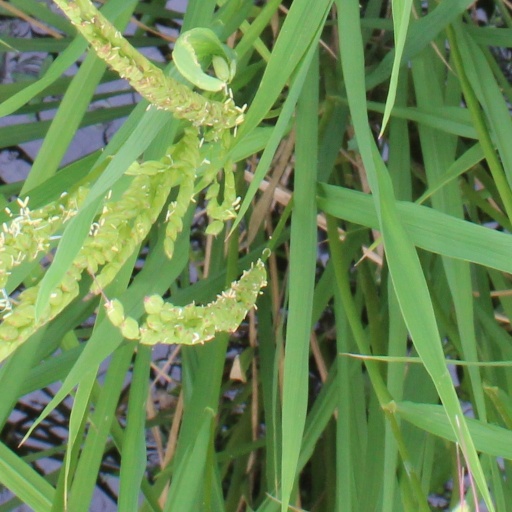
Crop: rice